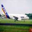
Label: airplane